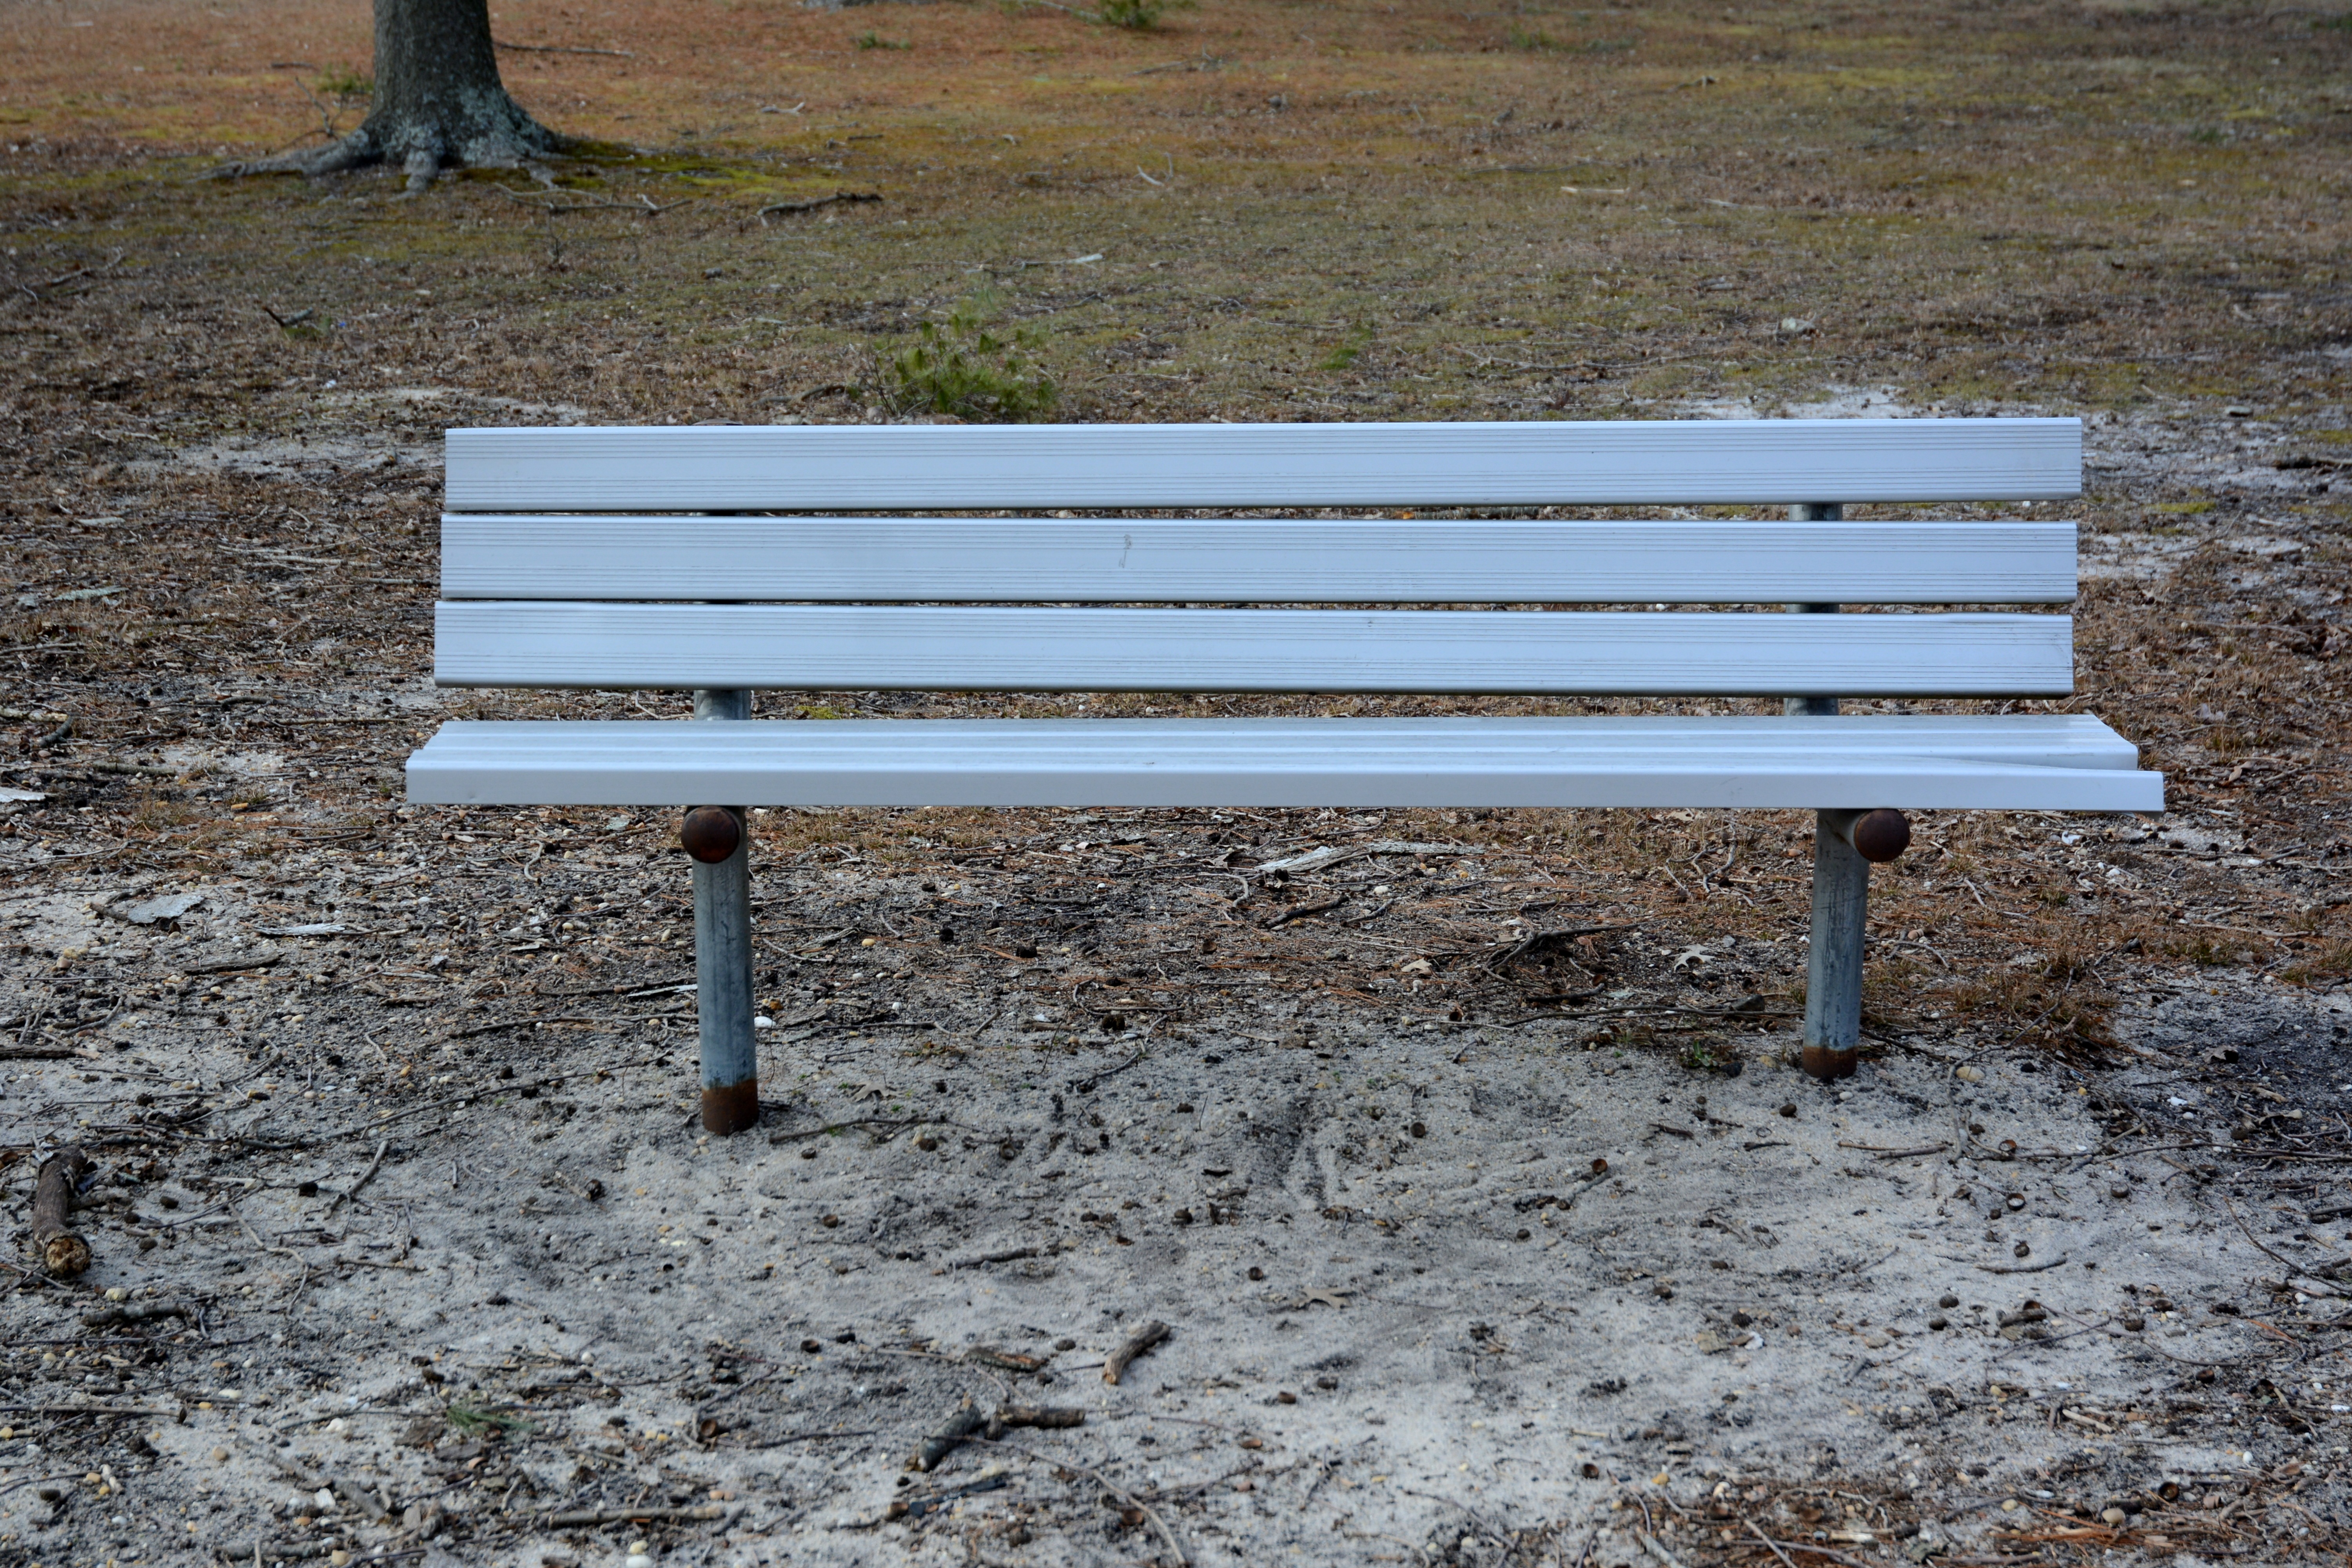
table, wood, bench, chair, seat, park, furniture, sit, seated